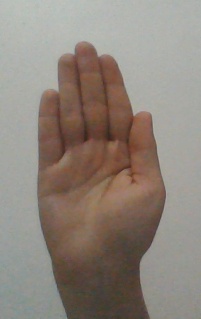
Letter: seen